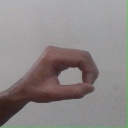
अक्षर: औ